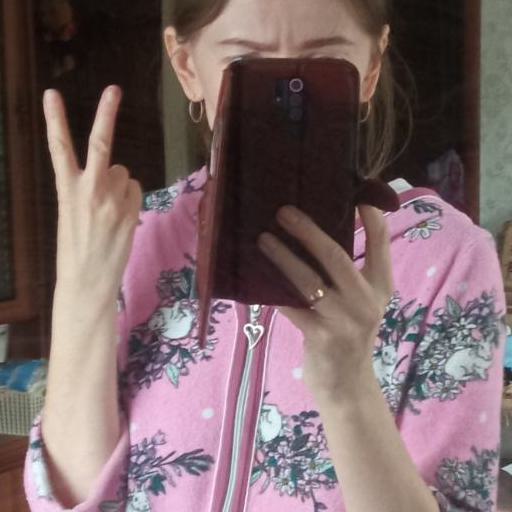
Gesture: no_gesture